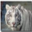
Label: tiger